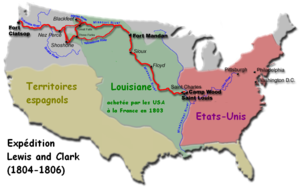
Saint-Louis est une ville indépendante du Missouri, deuxième plus grande ville de cet État américain du Midwest après Kansas City, et un important port sur le Mississippi. Elle est située à la limite orientale de l'État, à 418 km au sud-sud-ouest de Chicago.
L’expédition Lewis et Clark ou expédition de Lewis et Clark est la première expédition américaine à traverser les États-Unis à terre jusqu'à la côte pacifique. Thomas Jefferson, troisième président des États-Unis de 1801 à 1809, avait convaincu le Congrès d'attribuer 2 500 dollars de l'époque au projet.
L'exploration est le fait de chercher avec l'intention de découvrir, d'étudier quelque chose ou un lieu.